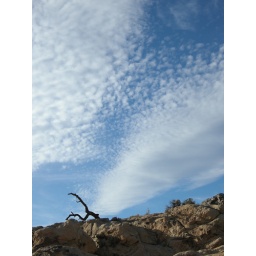
Decided that this looks like a person bending over with one knee knee on the ground and the other leg lifted.